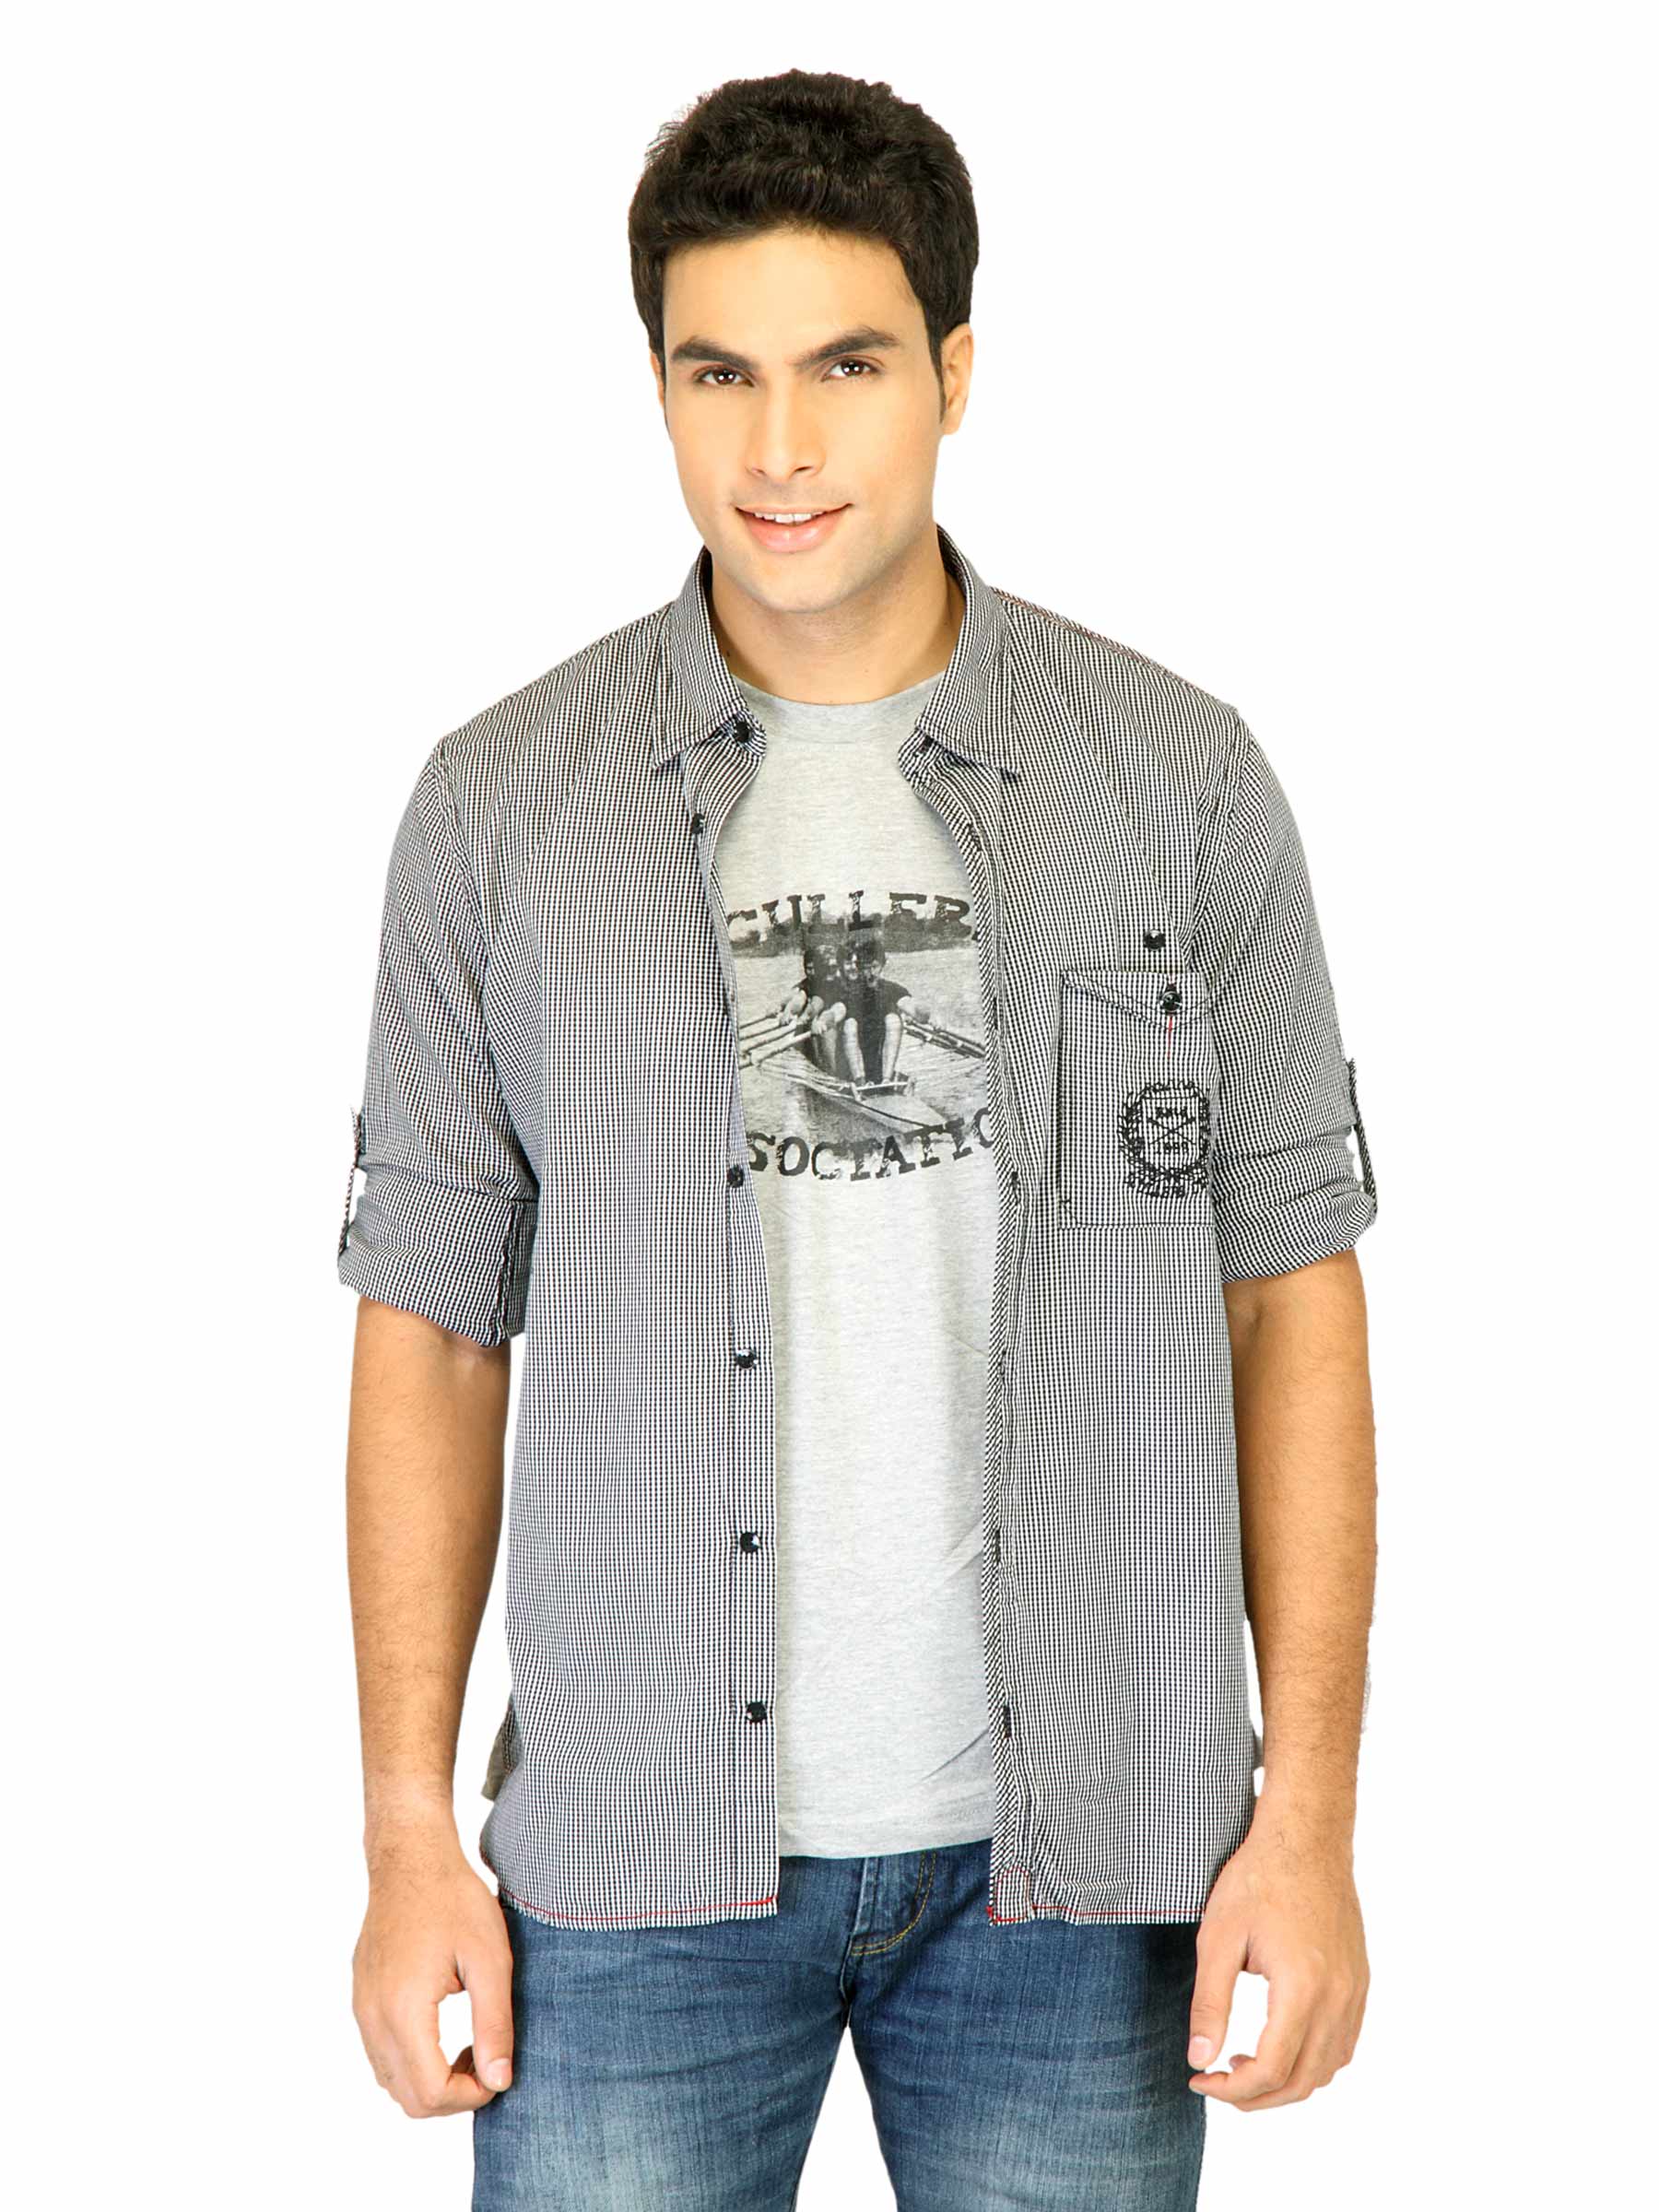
Scullers Men Check Black Shirts
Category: Apparel / Topwear / Shirts
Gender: Men
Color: Black
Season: Fall 2011
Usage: Casual